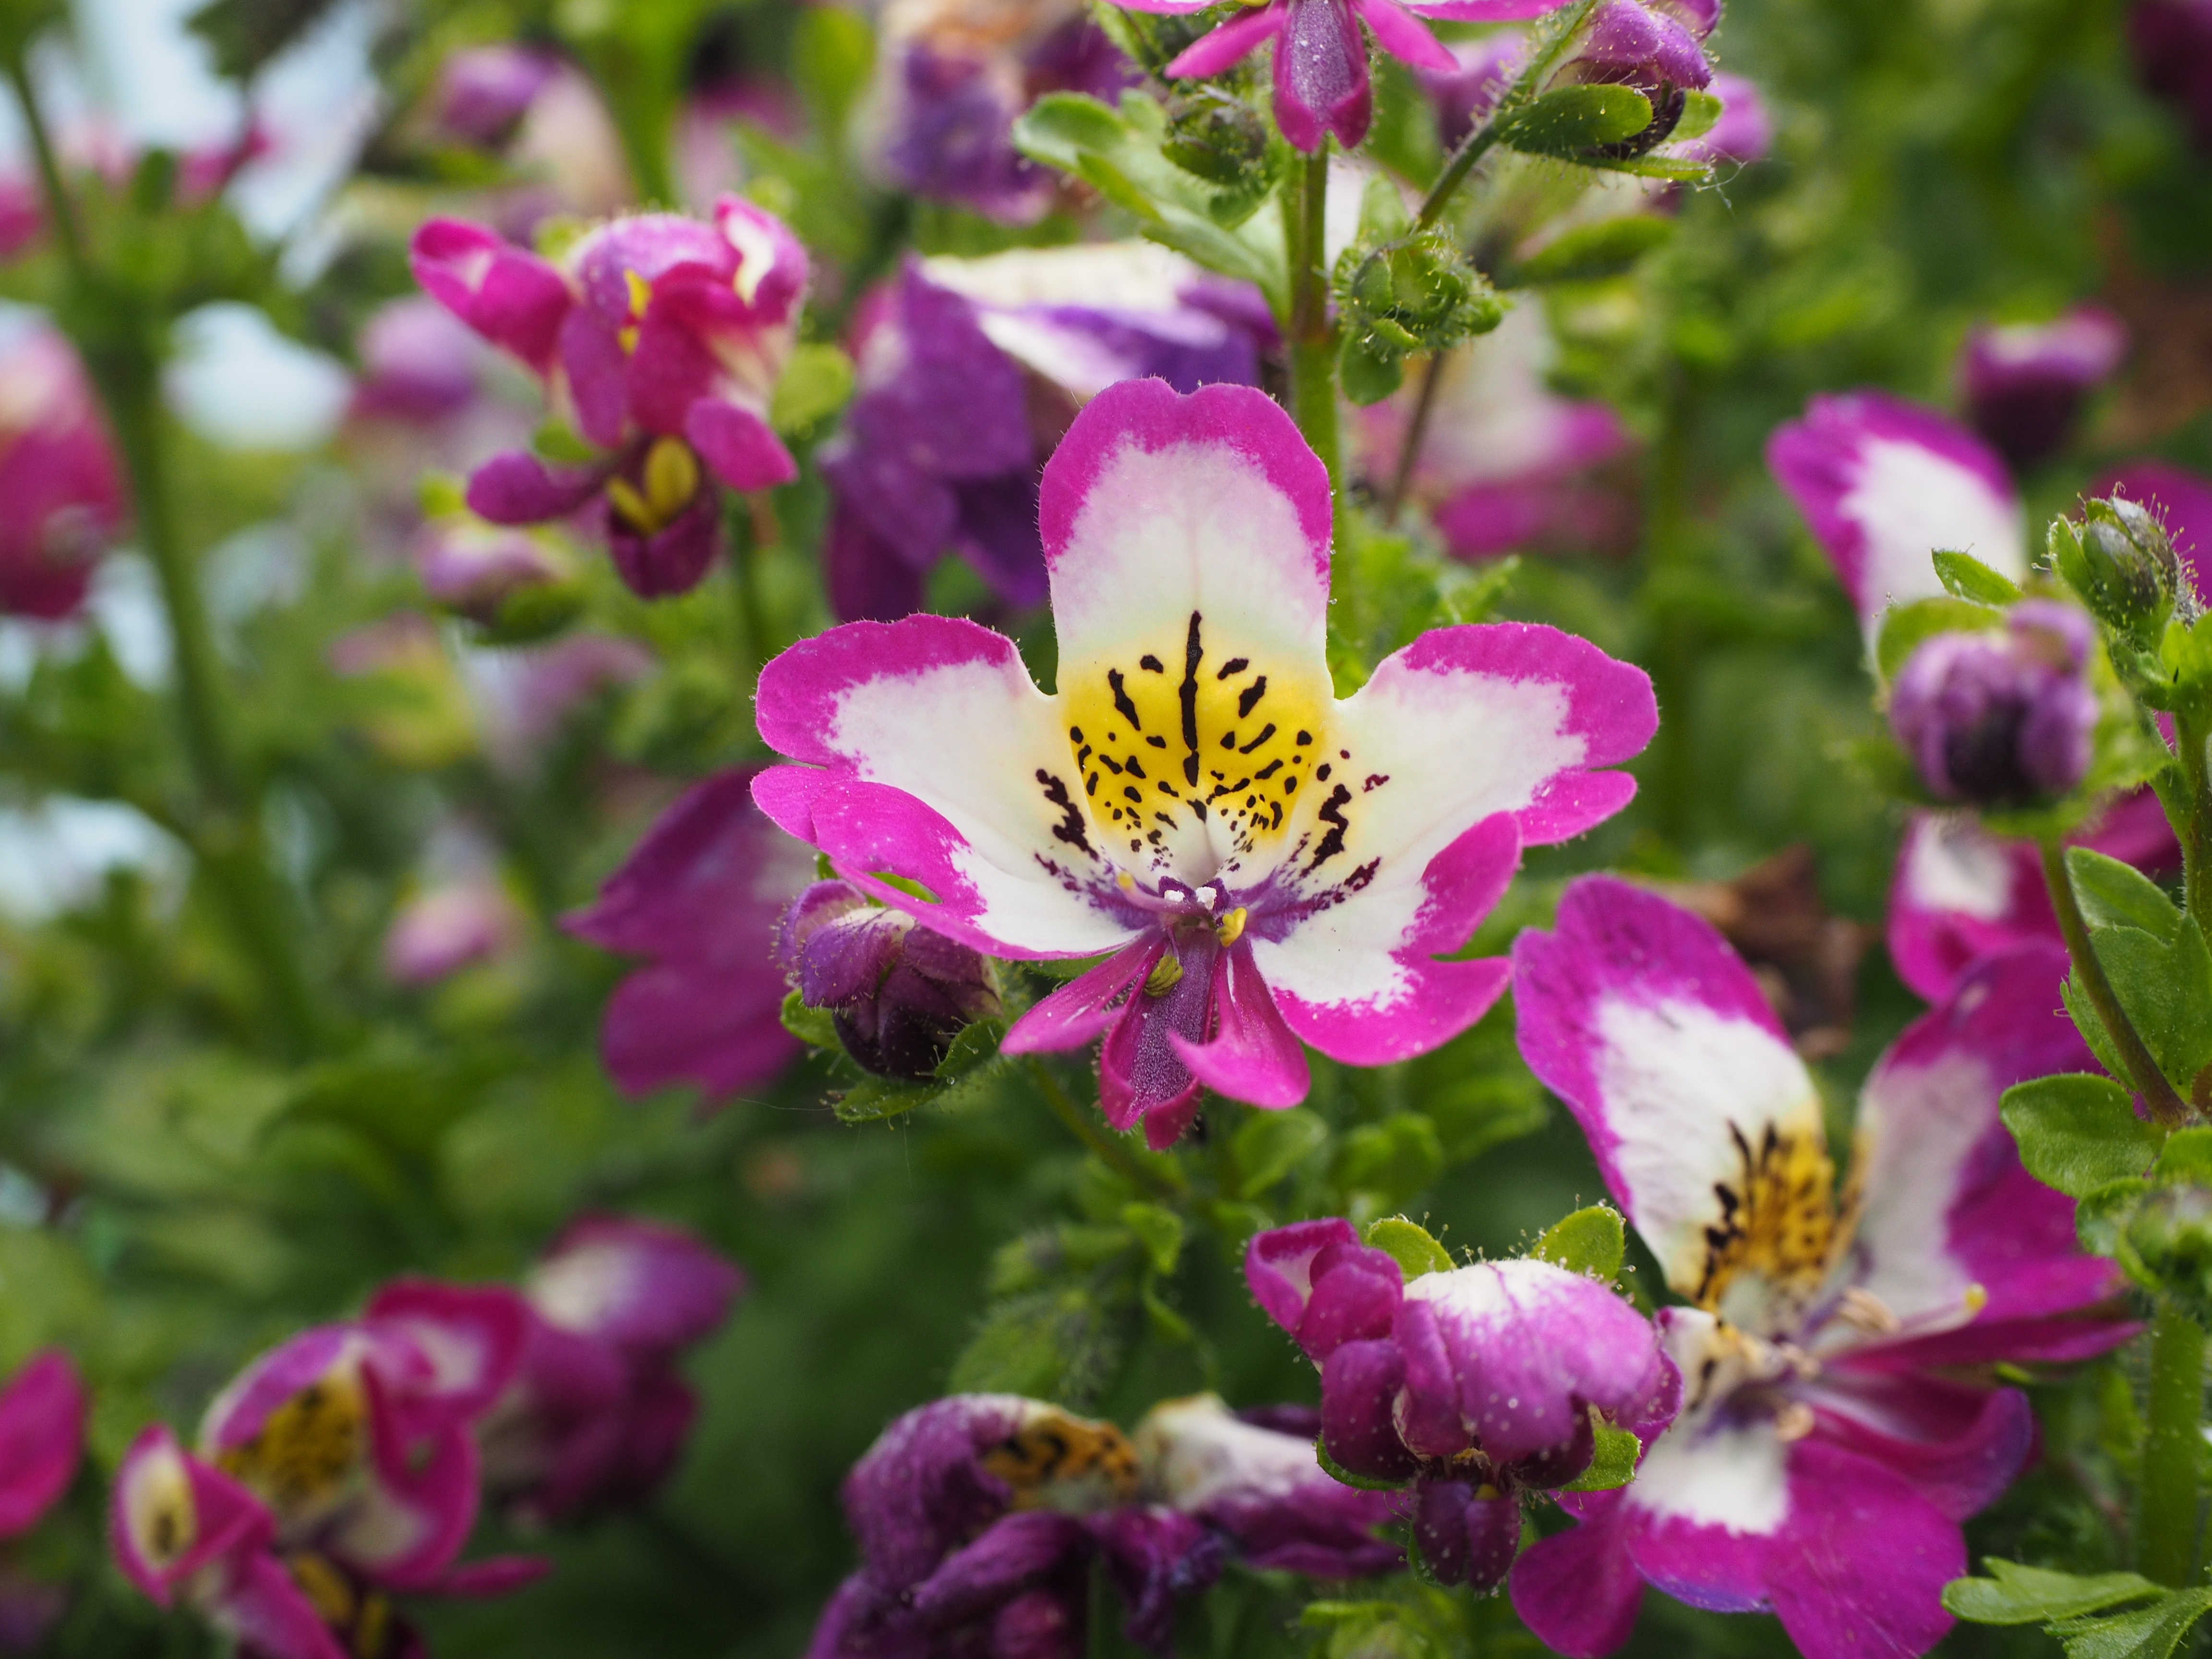
blossom, plant, white, meadow, flower, petal, insect, botany, black, yellow, pink, flora, invertebrate, mouth, wildflower, flowers, hybrid, blossoms, bee, hairy, will, herbaceous, list, flower garden, nectar, solanaceae, junction, speckled, macro photography, ornamental plant, deception, inflorescence, garden plant, imitation, multi coloured, flowering plant, balcony plant, container plant, ornamental flower, nachtschattengew chs, red white, pink and white, pink white, butterfly flower, pinnate, balcony flower, terrace flower, bedding plant, terrace plant, beetblume, bucket flower, bauernorchidee, orchid little man, zygomorphic, hybrid slot flower, schizanthus wisetonensis, schizanthus, solanace, schizanthus grahamii, schizanthus pinnatus, wisetonensis, finely feathered, pink tones, gap flower, schizanthoideae, annual plant, land plant, membrane winged insect, garden cosmos